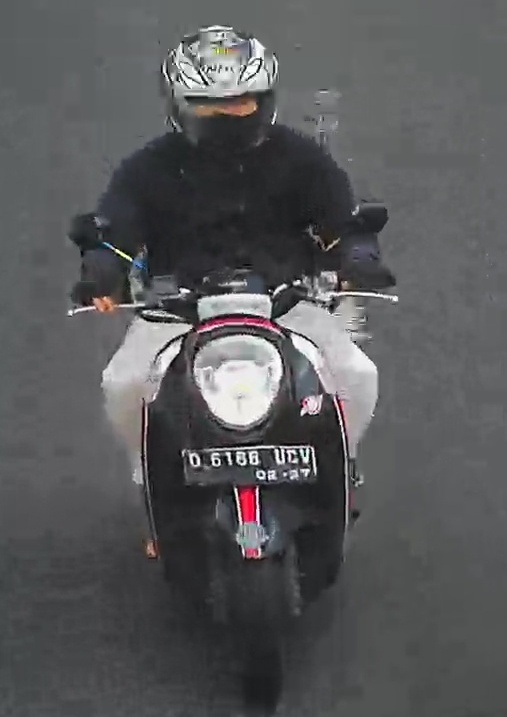
person-with-helmet: 1
person-without-helmet: 0